Cranston Street Armory

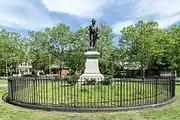
Statue of Ebenezer Knight Dexter

The Cranston Street Armory has lent its name to the surrounding area of Providence's West End, which is often known as the "Broadway–Armory Historic District." Several area businesses also take their name from this building. Most of the buildings in the area were built around 1840 to 1920.